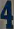
Number: 4